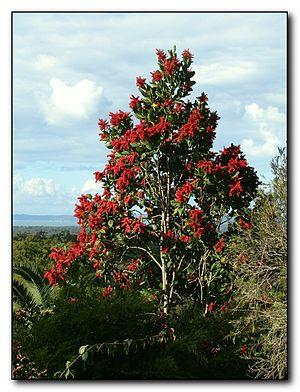
Triplaris weigeltiana est une espèce d'arbres dioïques de la famille des Polygonaceae originaires des Antilles et d'Amérique centrale.
Triplaris est un genre d'arbres dioïques de la famille des Polygonaceae originaires des Antilles et d'Amérique centrale.